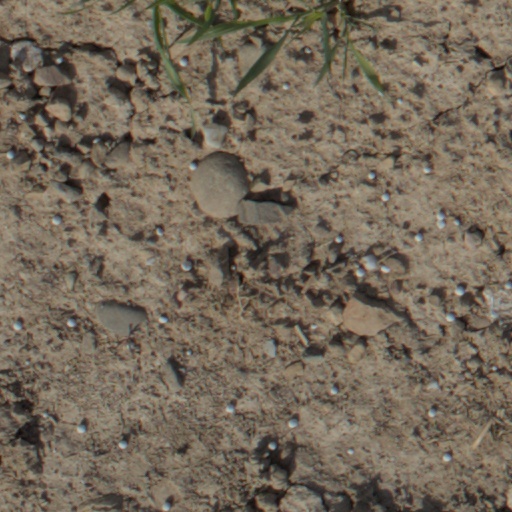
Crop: wheat